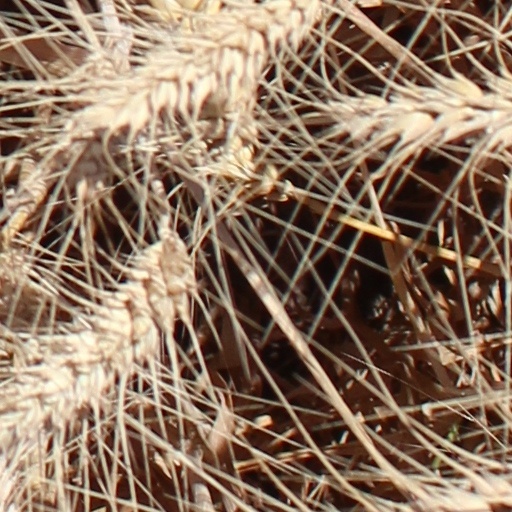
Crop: wheat